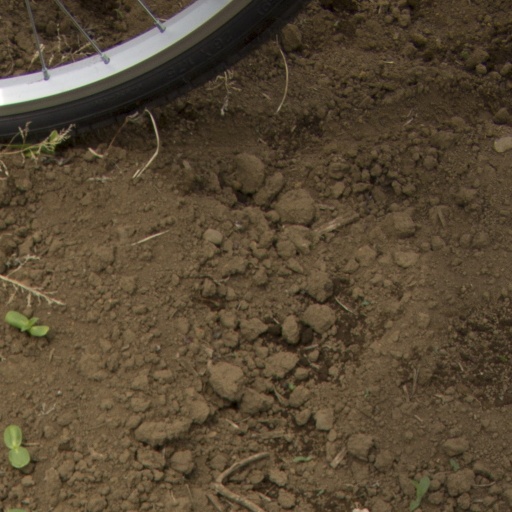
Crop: Jerusalem artichoke